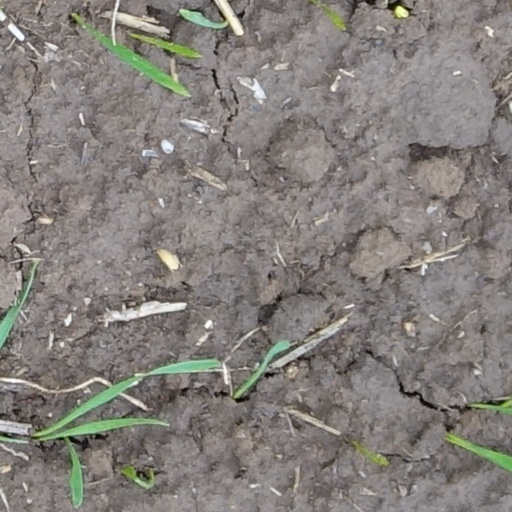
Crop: wheat